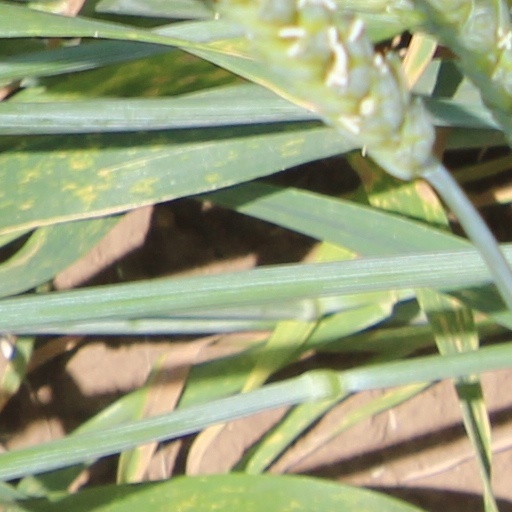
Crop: wheat